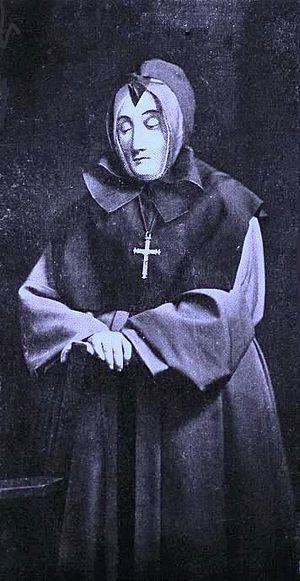
Impression, Mère d'Youville, fondatrice des Soeurs Grises, Montréal, QC, vers 1910, Anonyme. Encre sur papier monté sur carton - Demi-ton - 13 x 7 cm
Le pape Jean-Paul II a canonisé, pendant son pontificat 482 saints, au cours de 52 cérémonies de canonisation, parmi lesquelles 38 se sont déroulées au Vatican et 14 au cours des visites pastorales qu'il a effectuées hors d'Italie. En presque 27 ans de pontificat, Jean-Paul II a quasiment canonisé autant de personnes que durant les cinq derniers siècles.
Sainte Marie-Marguerite d'Youville est une religieuse catholique, fondatrice des Sœurs de la Charité de Montréal, communément appelées Sœurs Grises. 1ʳᵉ personne née au Canada à être canonisée, elle est liturgiquement commémorée le 3 mai.